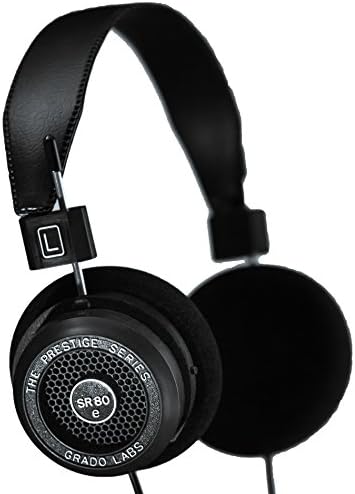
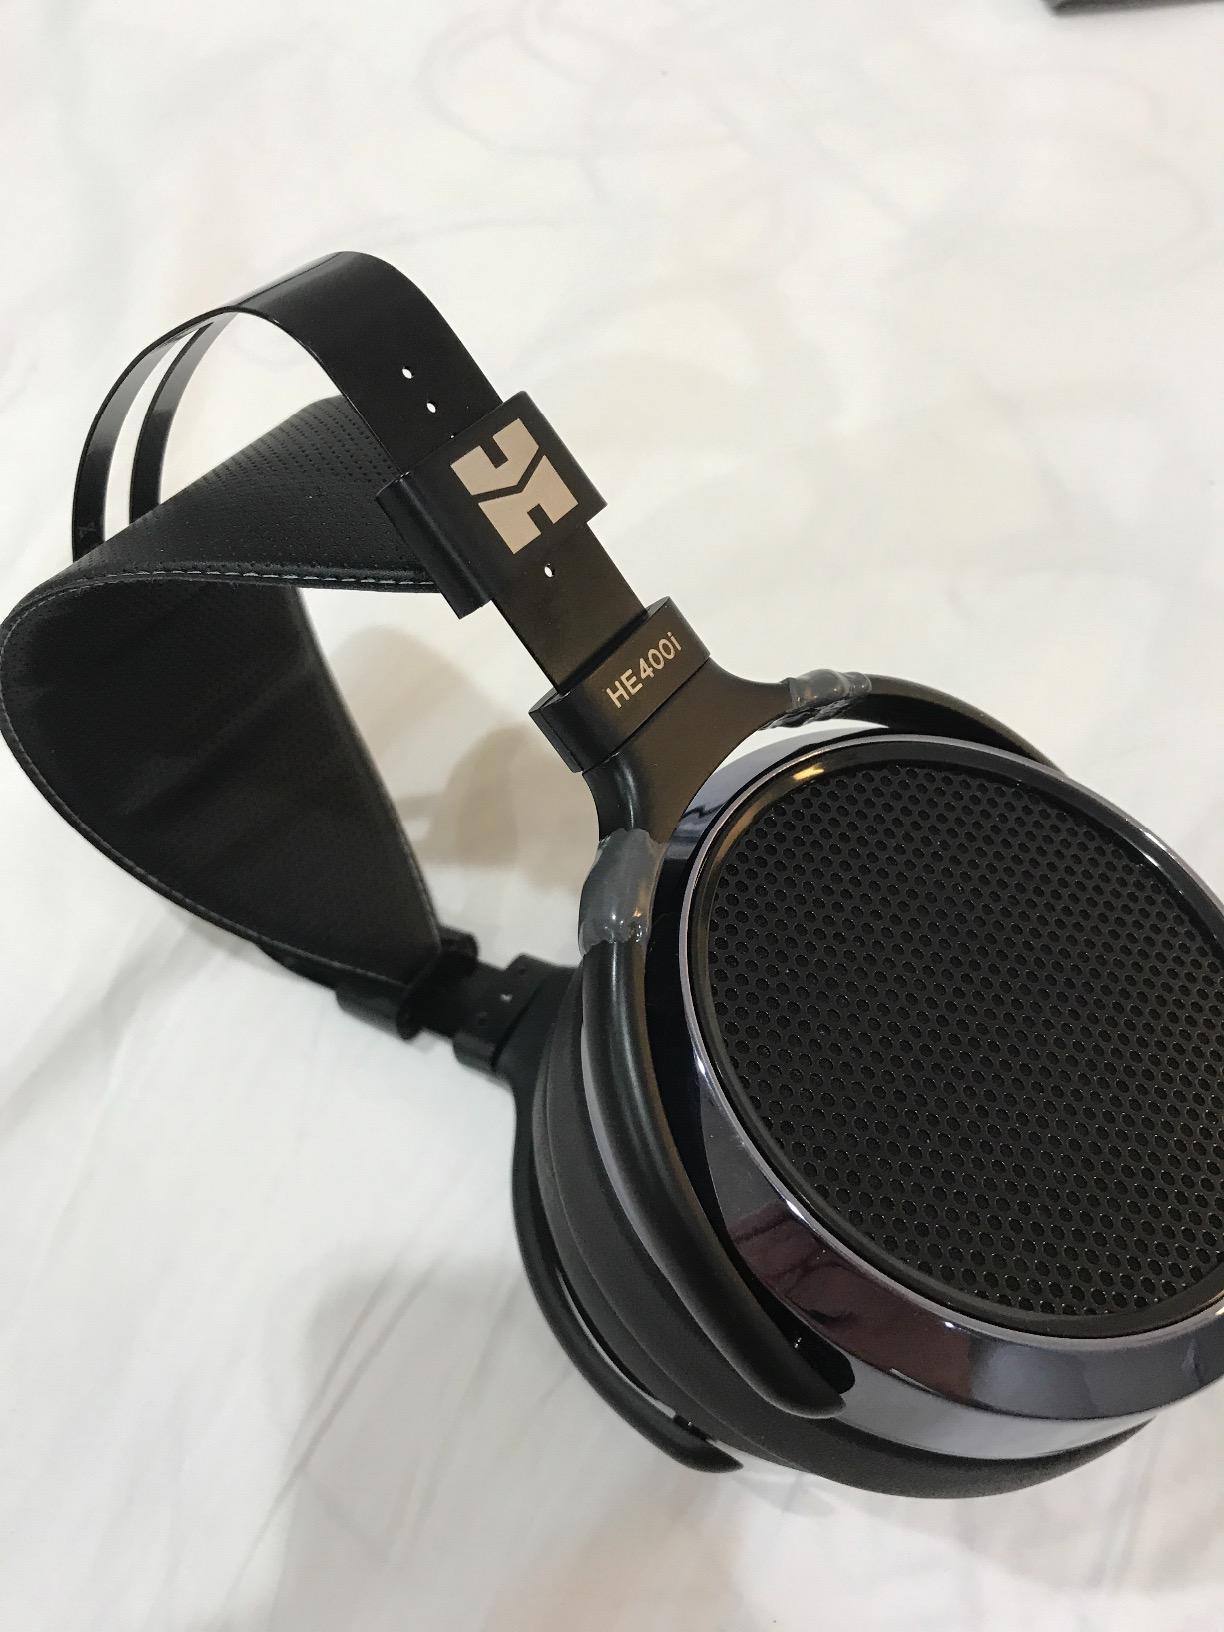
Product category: headphones
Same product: no